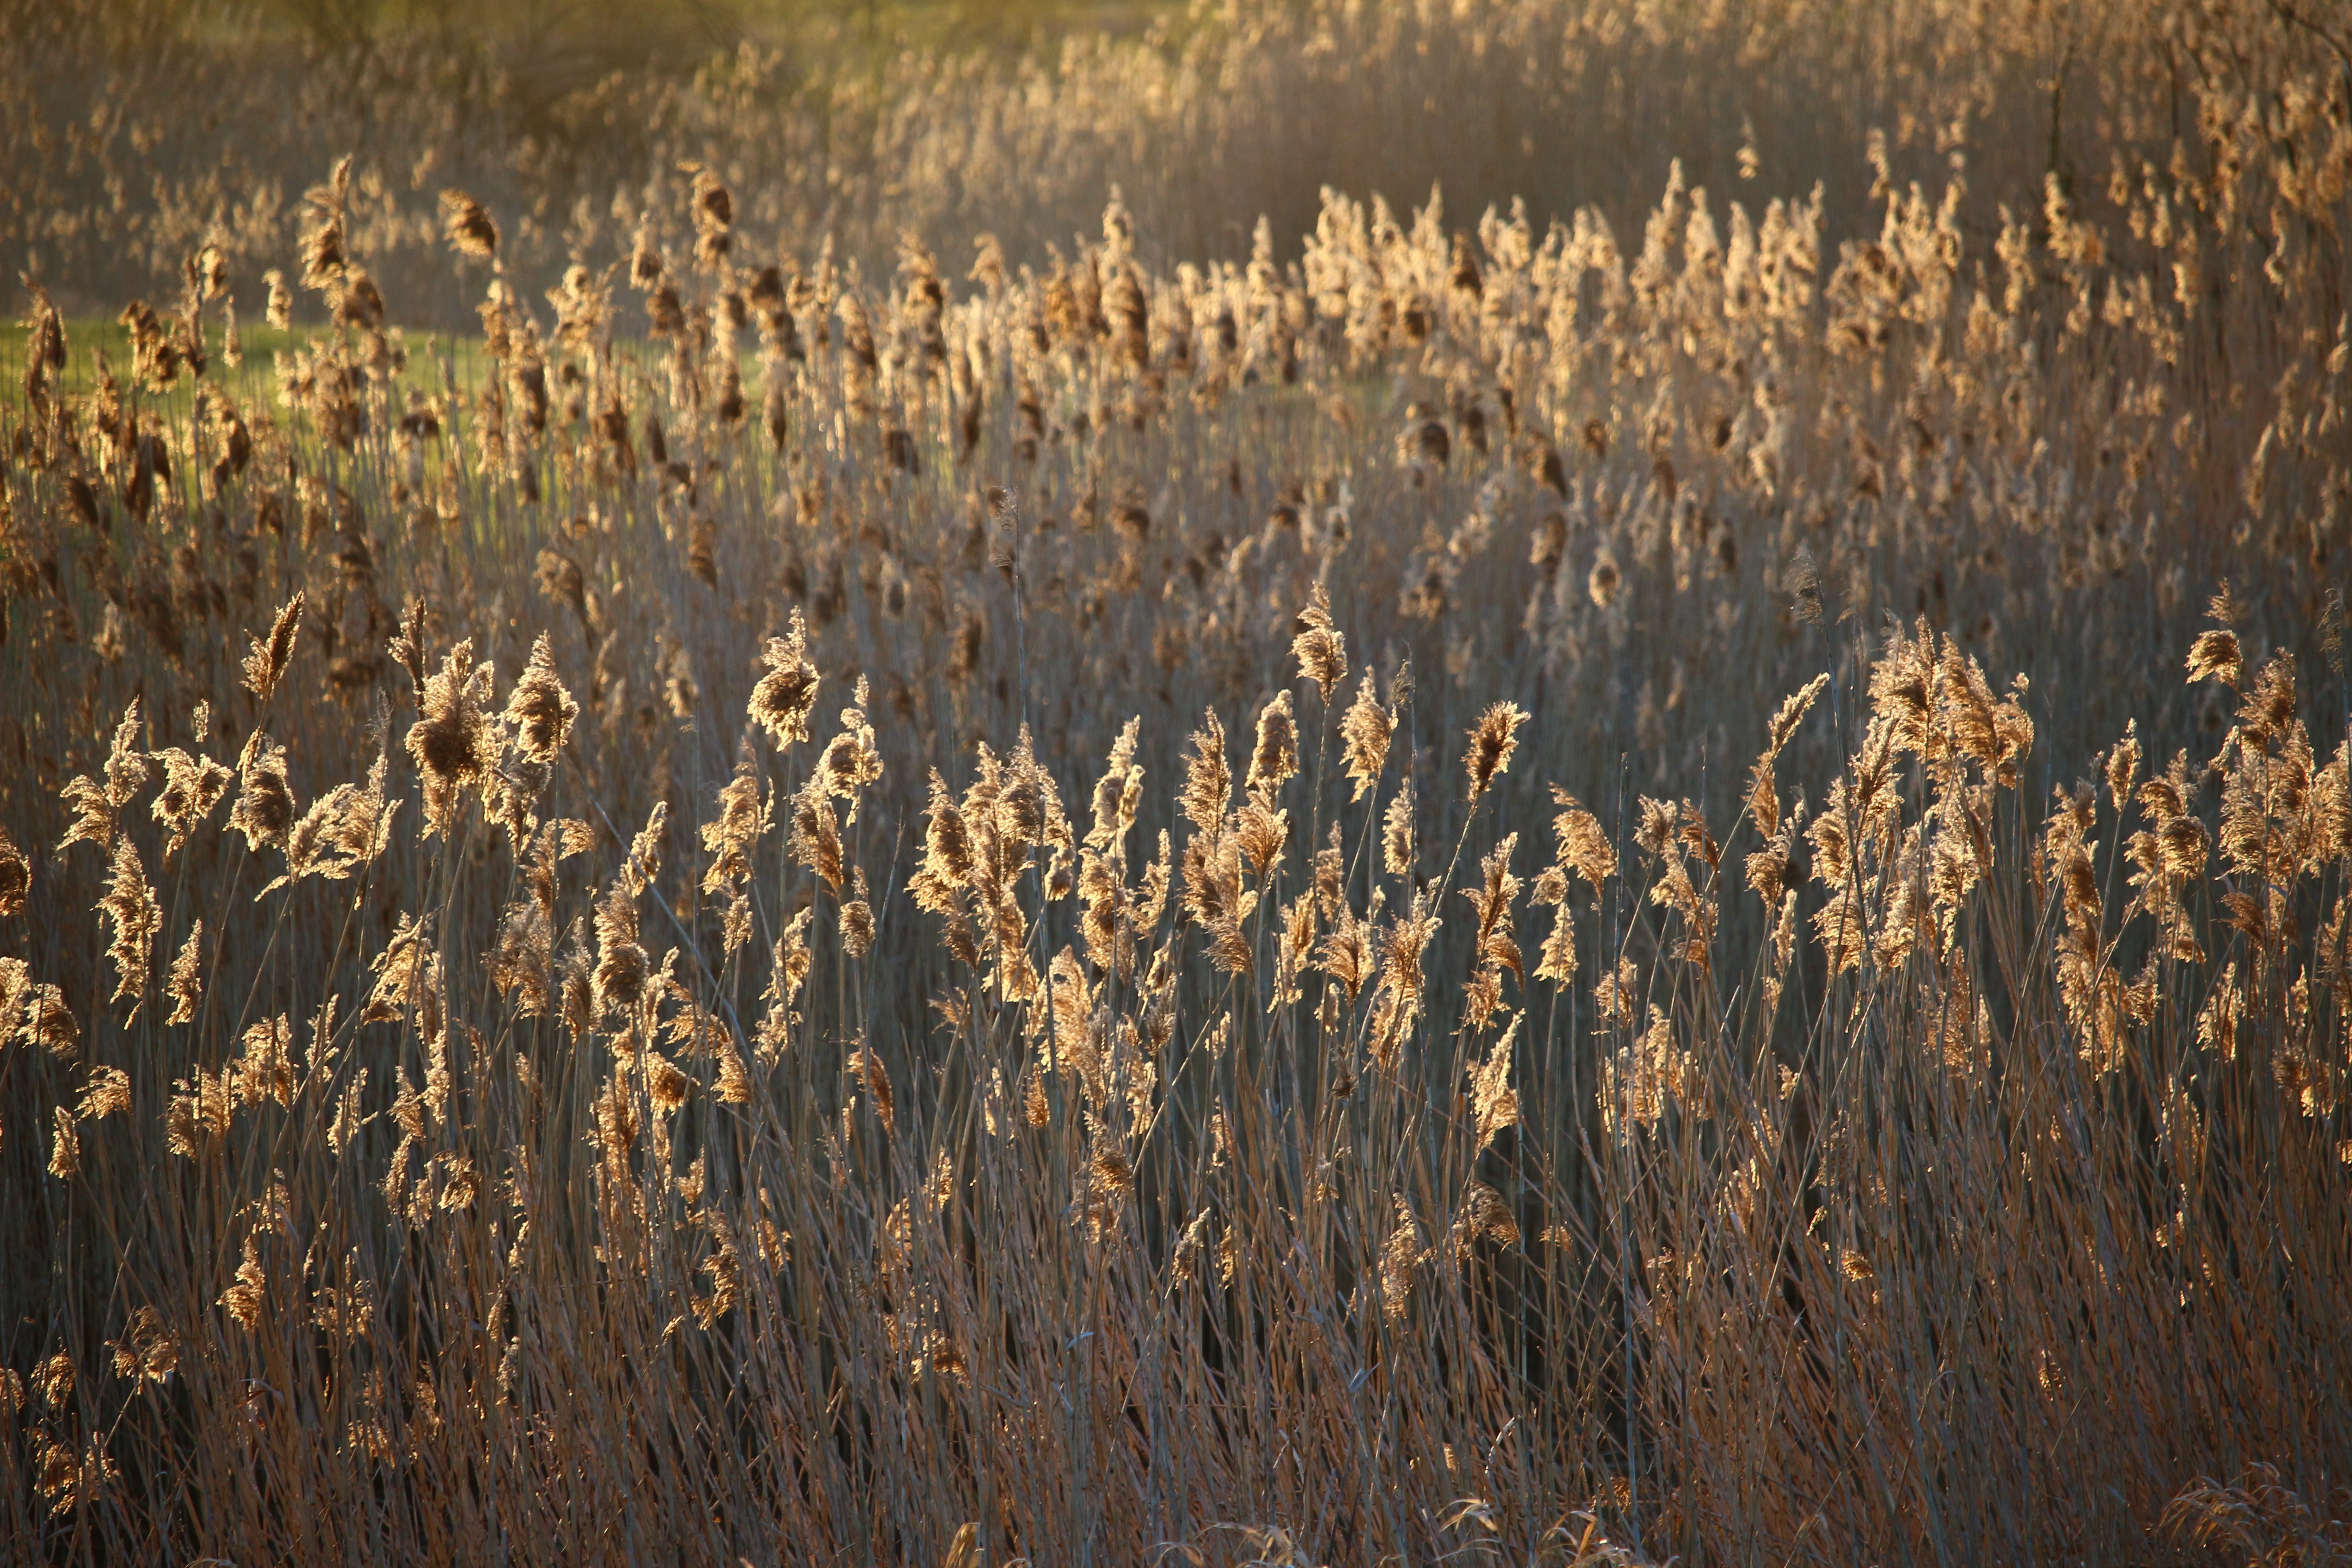
water, grass, sky, field, grain, prairie, sunlight, morning, lake, river, reed, wildlife, evening, crop, savanna, bank, grassland, straw, elbe, morning light, commodity, fen, grass family, phragmites, ecoregion